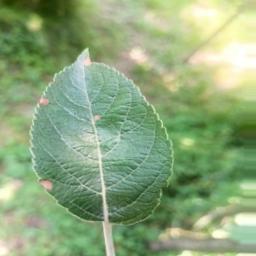
Label: Alternaria